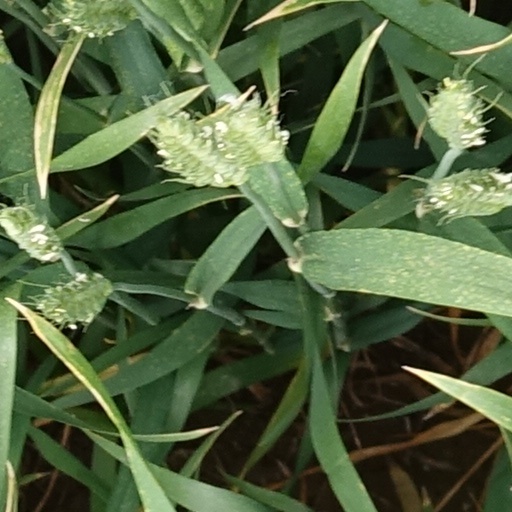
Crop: wheat